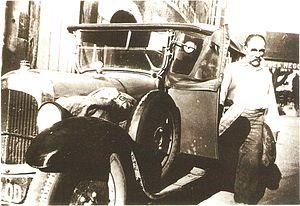
Le boulanger à son départ pour sa tournée hebdomadaire à (71)Donzy le Pertuis.
Donzy-le-Pertuis est une commune française située dans le département de Saône-et-Loire en région Bourgogne-Franche-Comté.